Jacob Leyssens

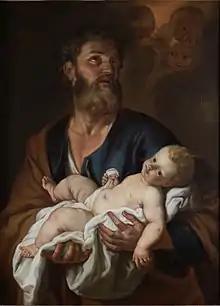
"St Joseph with the child Jesus"

He was active in Antwerp as a painter and decorator in the period 1698–1710. He made a will on 31 January 1706 as he was ill. He lived at the time with his father in Hopland in Antwerp.